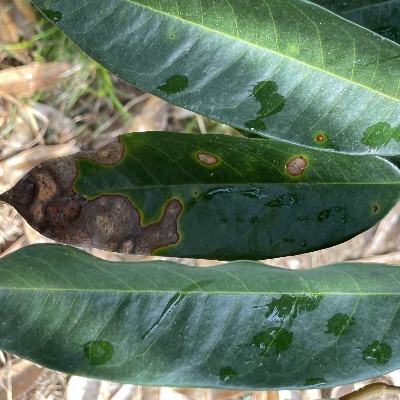
Label: Leaf_Phomopsis